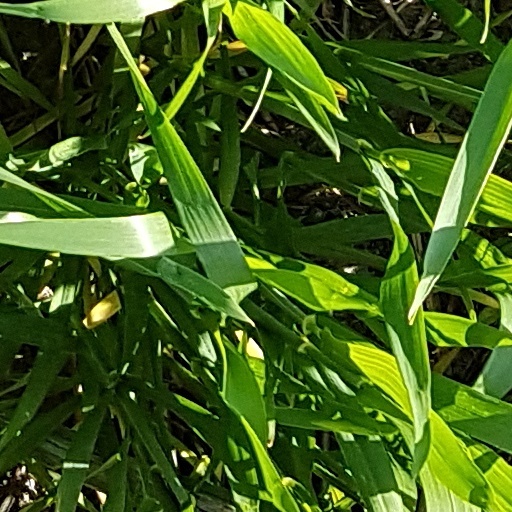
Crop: wheat